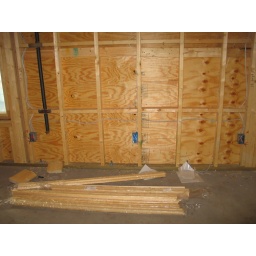
electrical and telephone outlets in guest bedroom - between the two windows